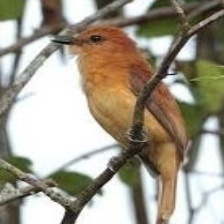
Species: CINNAMON ATTILA
Scientific name: ATTILA CINNAMOMEUS